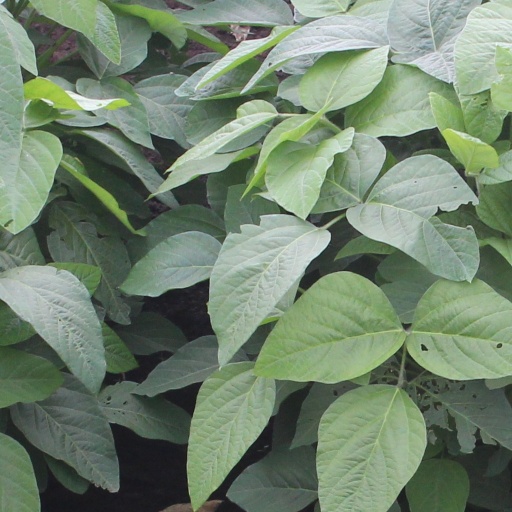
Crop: soybean